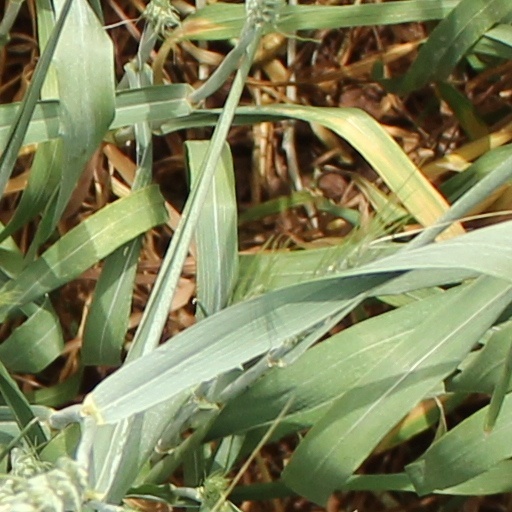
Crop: wheat